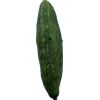
Label: Cucumber 3